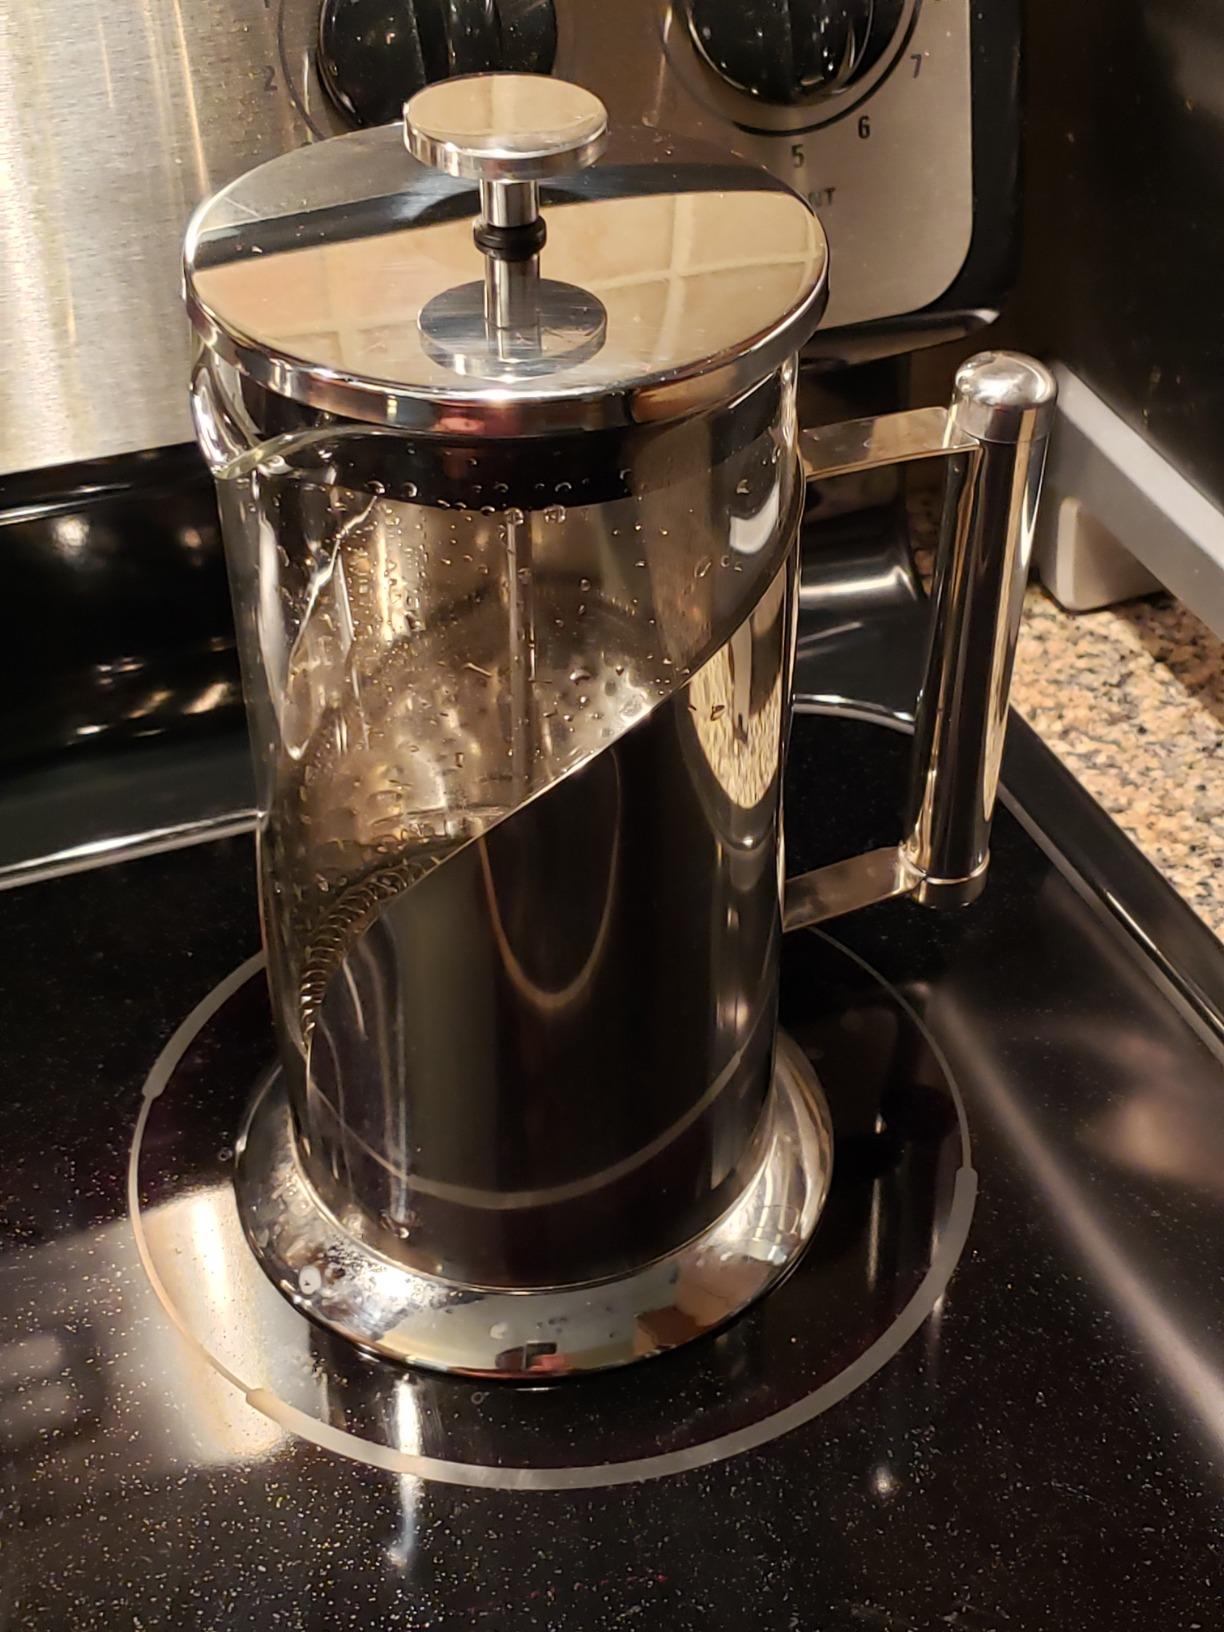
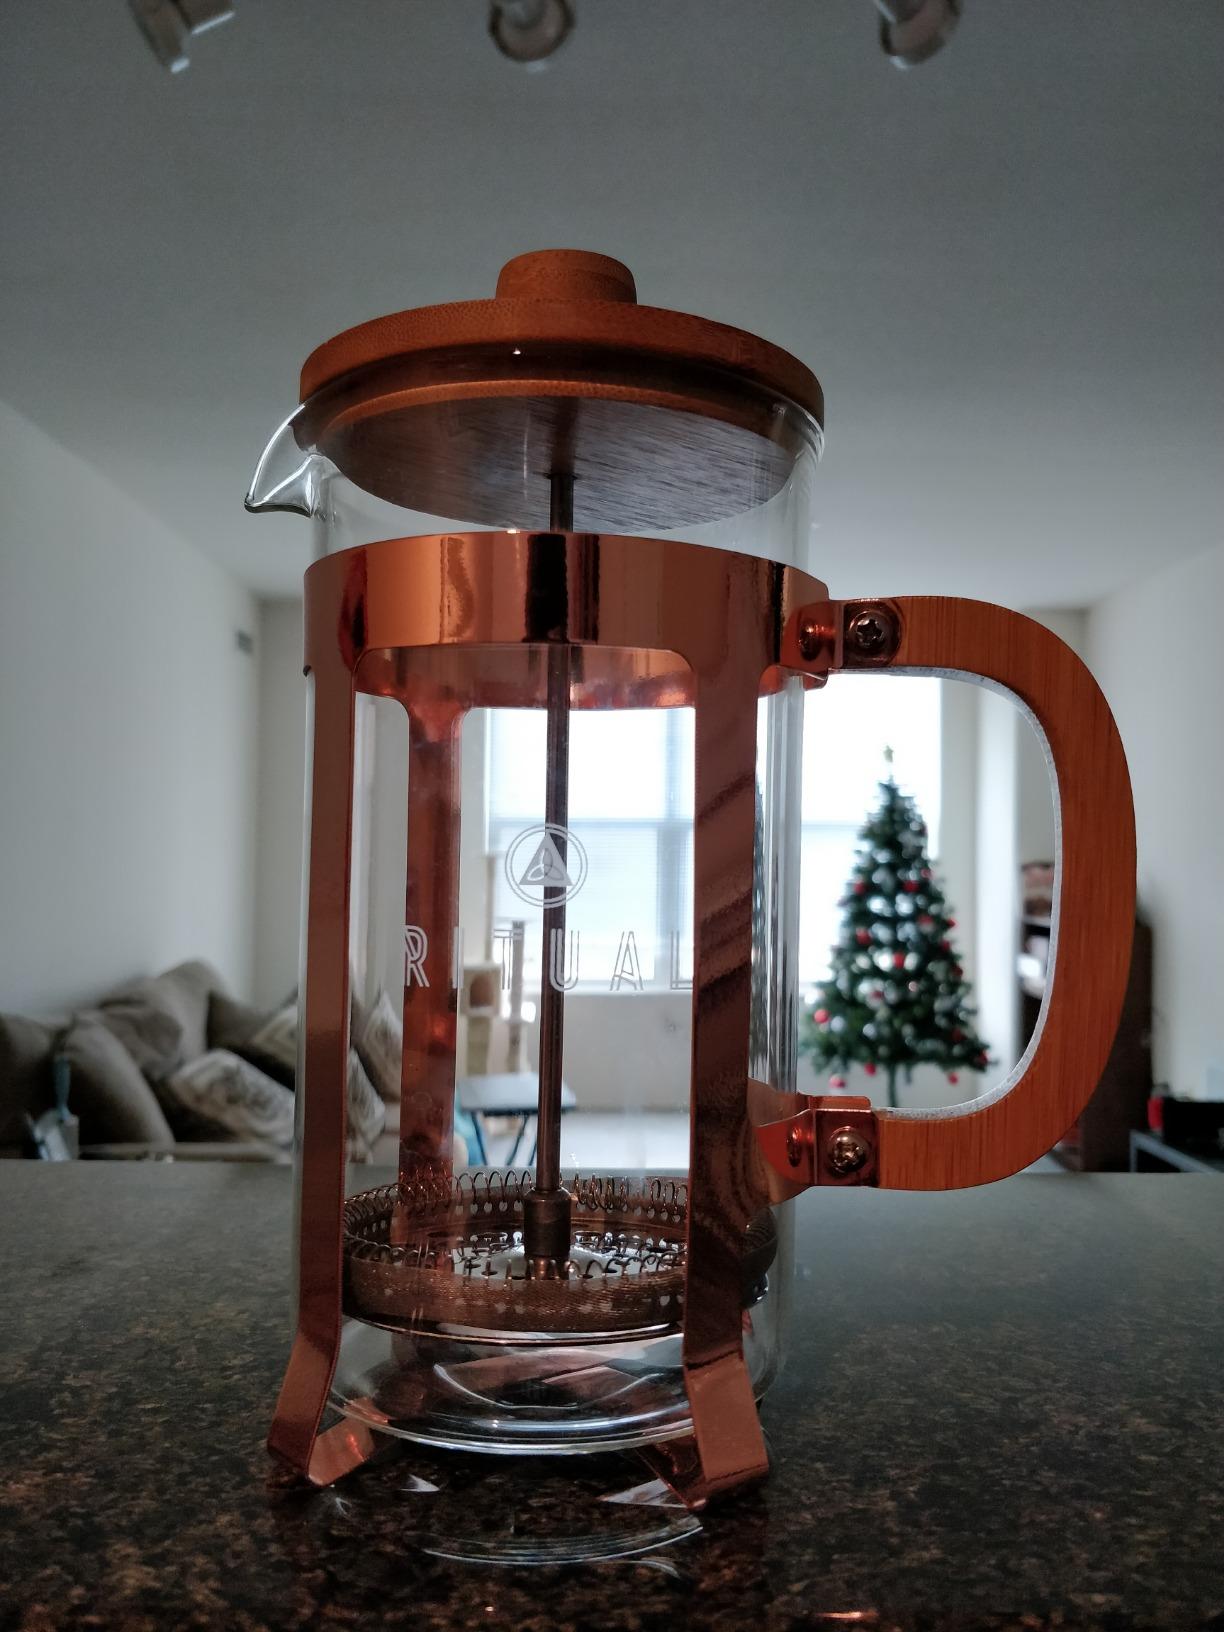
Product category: items_tea
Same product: no